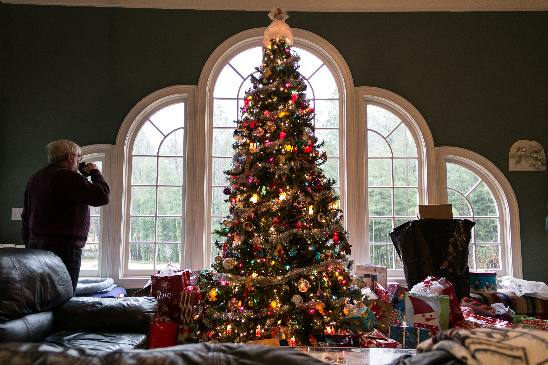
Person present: Yes